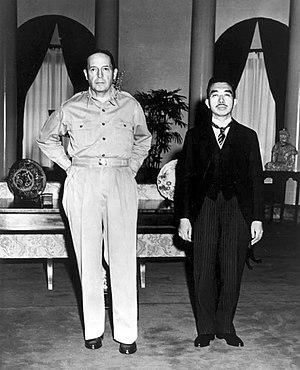
Douglas MacArthur, né le 26 janvier 1880 à Little Rock en Arkansas et mort le 5 avril 1964 à Washington, DC, est un général américain et field marshal philippin. Il fut le chef d'état-major de l'armée américaine durant les années 1930 et joua un rôle prépondérant sur le théâtre Pacifique de la Seconde Guerre mondiale. Il reçut la Medal of Honor pour son service durant la campagne des Philippines. Il fait partie des cinq personnes ayant atteint le grade de général de l'Armée dans l'armée américaine et le seul à avoir été field marshall de l'armée des Philippines.
La guerre froide est le nom donné à la période de fortes tensions géopolitiques durant la seconde moitié du XXᵉ siècle, entre d'une part les États-Unis et leurs alliés constitutifs du bloc de l'Ouest et d'autre part l'Union des républiques socialistes soviétiques et ses États satellites formant le bloc de l'Est. La guerre froide s'installe progressivement à partir de la fin de la Seconde Guerre mondiale dans les années 1945 à 1947 et dure jusqu'à la chute des régimes communistes en Europe en 1989, rapidement suivie de la dislocation de l'URSS en décembre 1991.
Hirohito ou Hiro-Hito, né le 29 avril 1901 à Tokyo et mort le 7 janvier 1989 dans la même ville, est empereur du Japon du 25 décembre 1926 à sa mort. Bien que le nom de « Hirohito » soit usuel en Occident, au Japon on le désigne, depuis sa mort, par son nom de règne posthume, Shōwa Tennō.